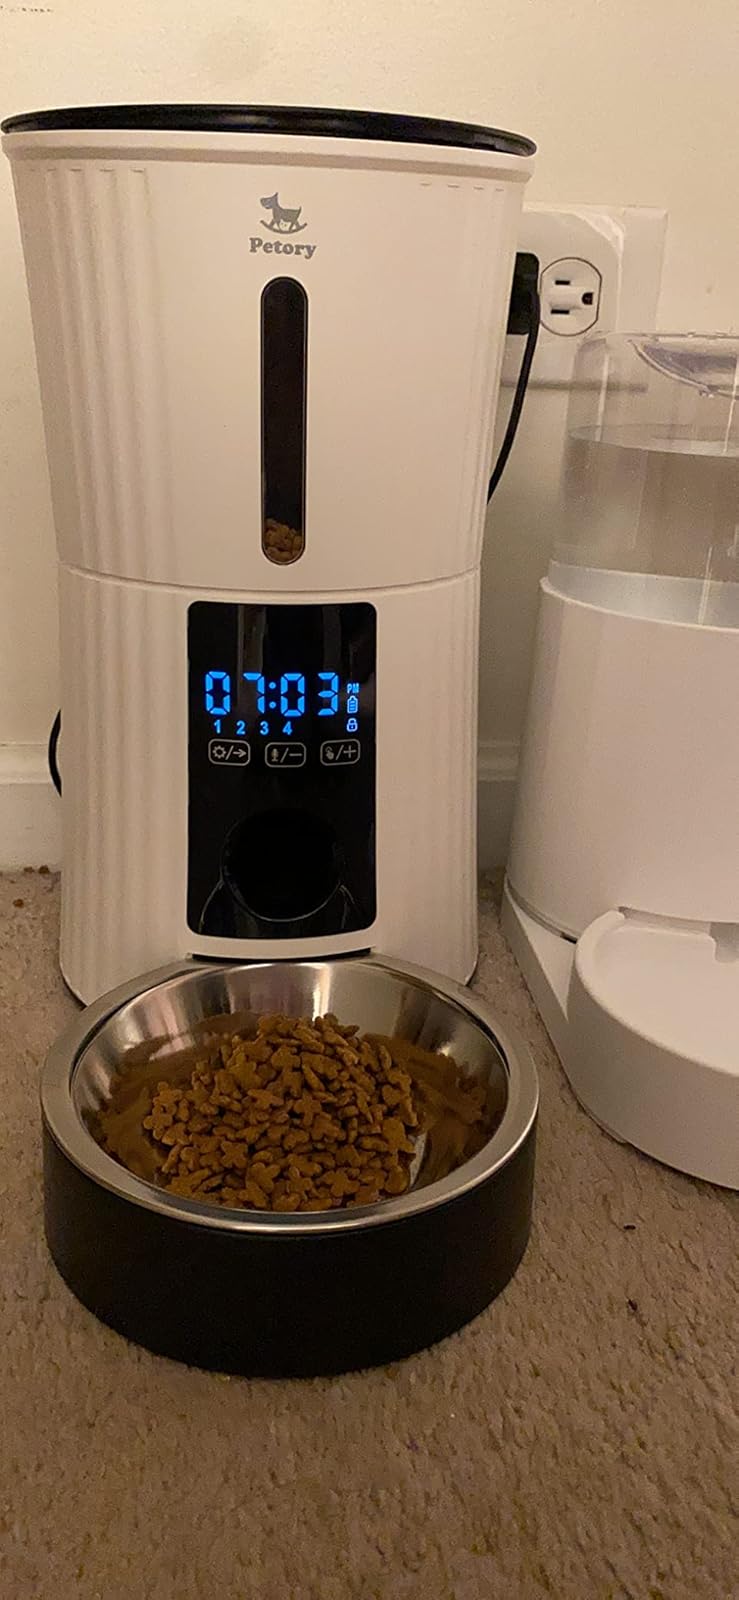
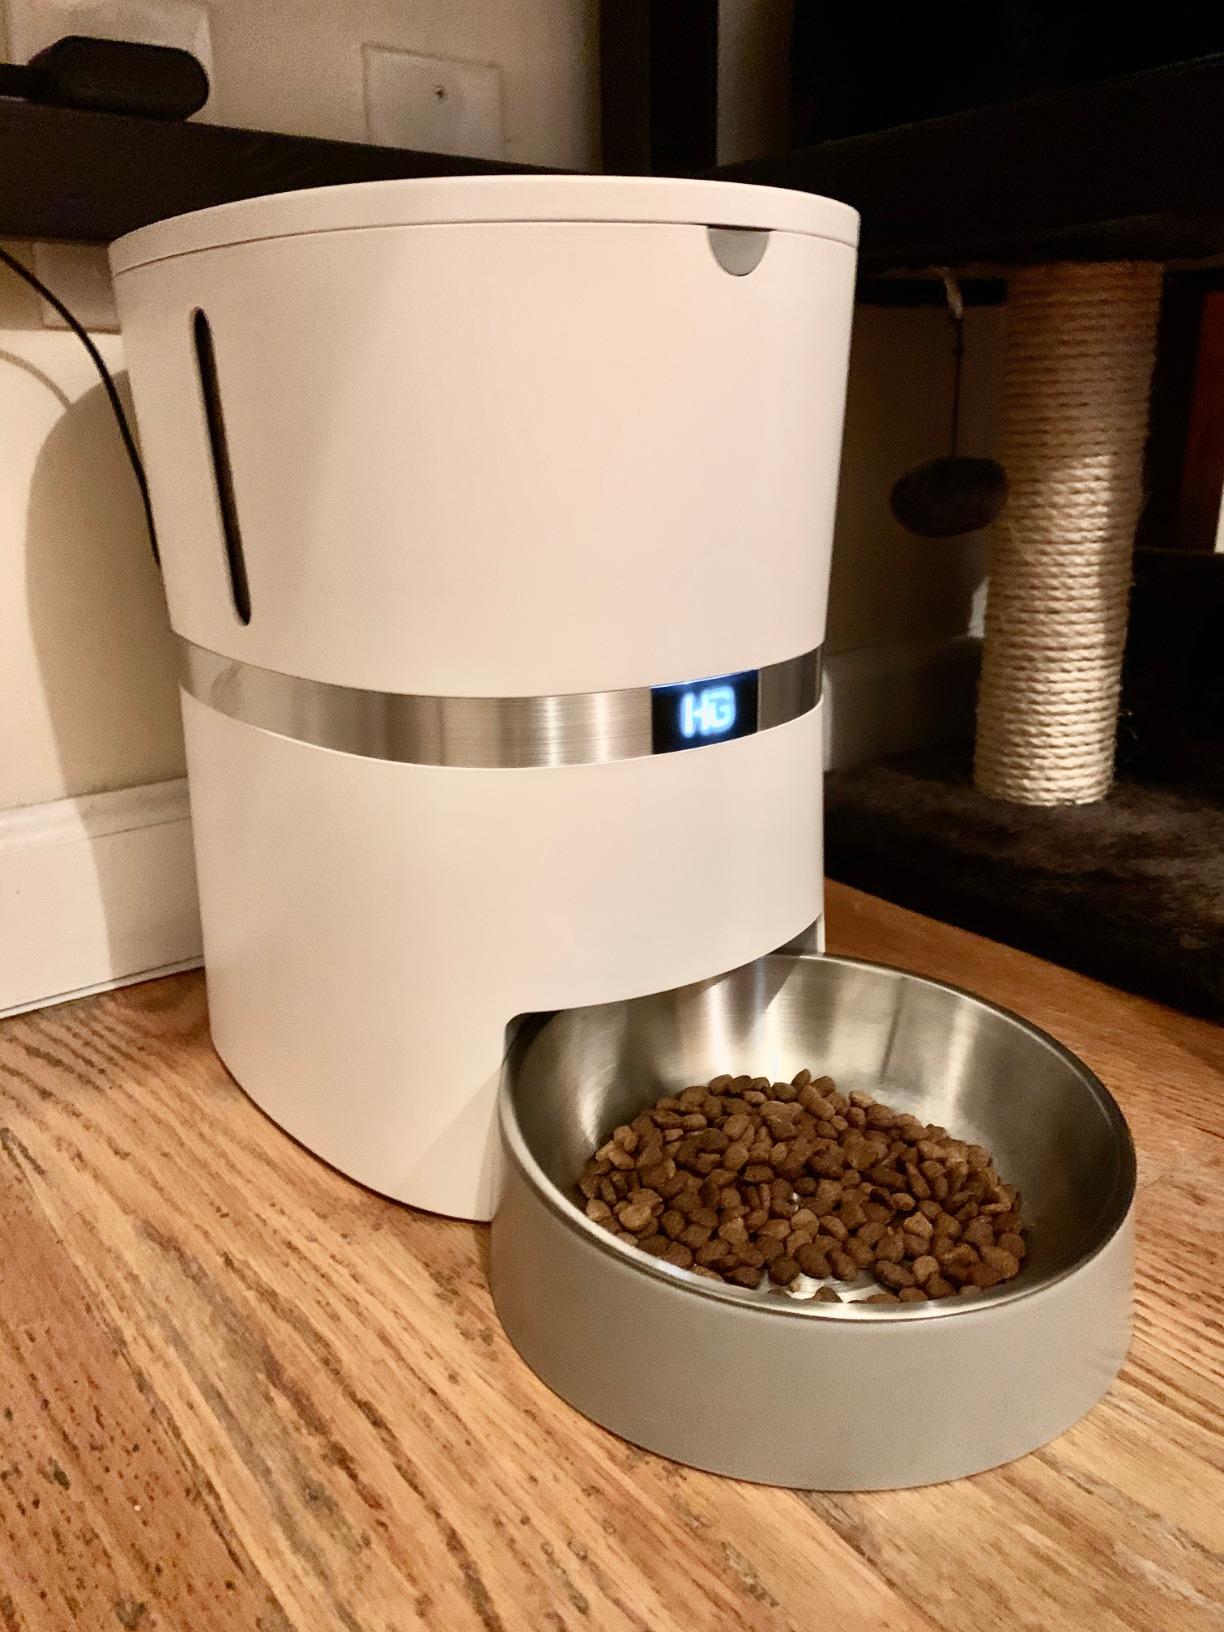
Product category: items_feeder
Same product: no